Pat Langhorne

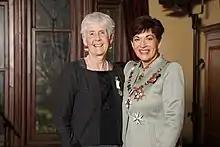
Langhorne (left) in 2019, after being presented with the New Zealand Antarctic Medal by the governor-general, Dame Patsy Reddy

In 2017, Langhorne was selected as one of the Royal Society Te Apārangi's "150 women in 150 words", a project celebrating the contributions of women to expanding knowledge in New Zealand.